Butterscotch

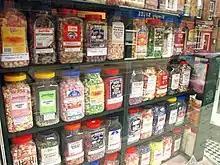
Butterscotch sweets (top row second from left) sold in a shop in Rye, East Sussex, England

Early mentions of butterscotch associate the confection with Doncaster in Yorkshire. An 1848 issue of the "Liverpool Mercury" gave a recipe for "Doncaster butterscotch" as "one pound of butter, one pound of sugar and a quarter of a pound of treacle, boiled together" ( each of butter and sugar and treacle).